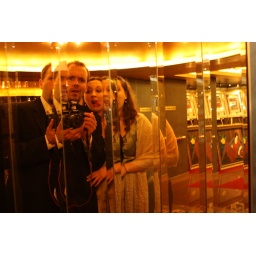
This glass wall near the art gallery freaked me out every time we walked past it.